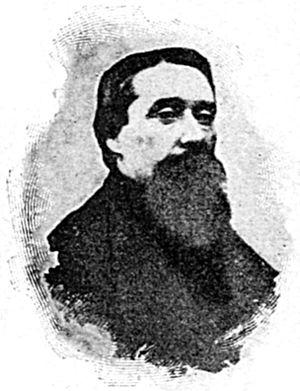
Giovanni Acerbi est un patriote italien.